Roscoe Mitchell

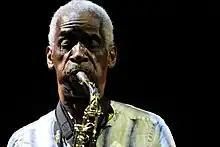
Mitchell at the Moers Festival, 2009

Mitchell and the others returned to the States in 1971. After having been back in Chicago for three years, Mitchell then established the Creative Arts Collective (CAC) in 1974 that had a similar musical aesthetic to the AACM. The group was based in East Lansing, Michigan and frequently performed in auditoriums at Michigan State University. Mitchell also formed the Sound Ensemble in the early 1970s, an "outgrowth of the CAC" in his words, that consisted mainly of Mitchell, Hugh Ragin, Jaribu Shahid, Tani Tabbal, and Spencer Barefield.